Fan palm

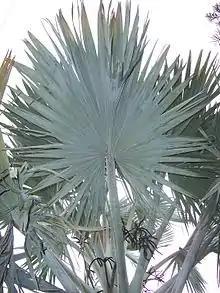
The typically palmately compound leaf of a fan palm ("Bismarckia nobilis").

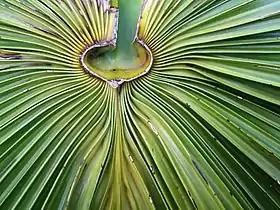
Detail of leaf from "Livistona australis"

Fan palm as a descriptive term can refer to any of several different kinds of palms (Arecaceae) in various genera with leaves that are palmately lobed (rather than pinnately compound). Most are members of the subfamily Coryphoideae, though a few genera in subfamily Calamoideae ("Mauritia", "Mauritiella" and "Lepidocaryum") also have palmate leaves. Fan palm genera include: